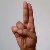
The image shows a hand gesture representing the letter 'U' in Indian Sign Language.